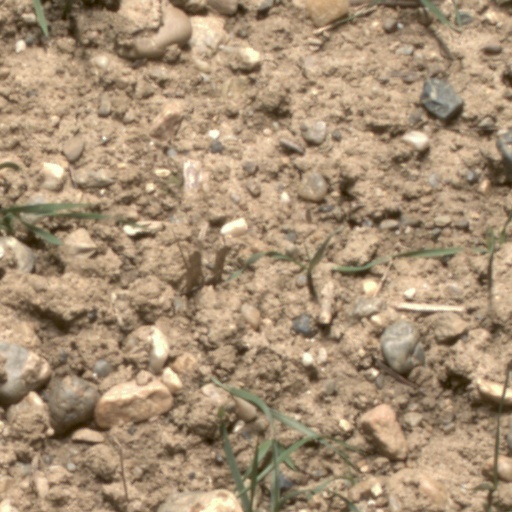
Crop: wheat